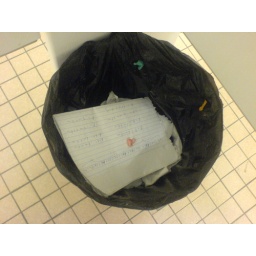
you know you are in the bathroom in the math building when...